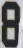
Number: 8